Coal tips in Wales

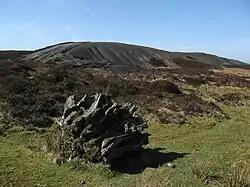
Coal tips above Blaenavon

There are just over 2,500 coal spoil tips in Wales, with a large number classed as "high risk", following recent landslides in the South Wales Valleys. A taskforce was set up by the Welsh and UK governments to investigate the issue, with the Coal Authority conducting inspections.